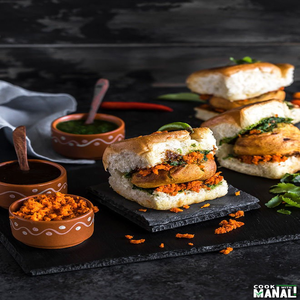
Dish: vadapav